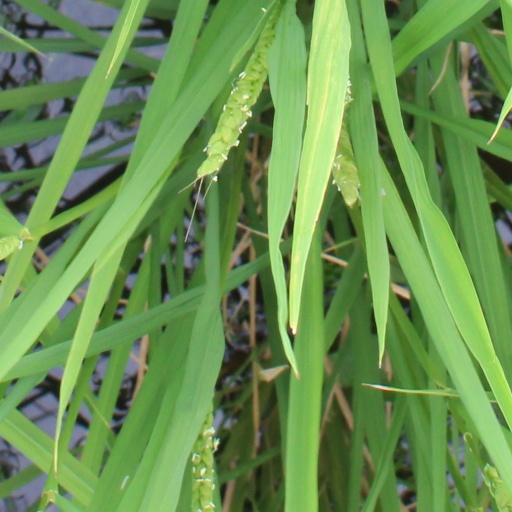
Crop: rice